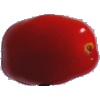
Label: Tomato 2